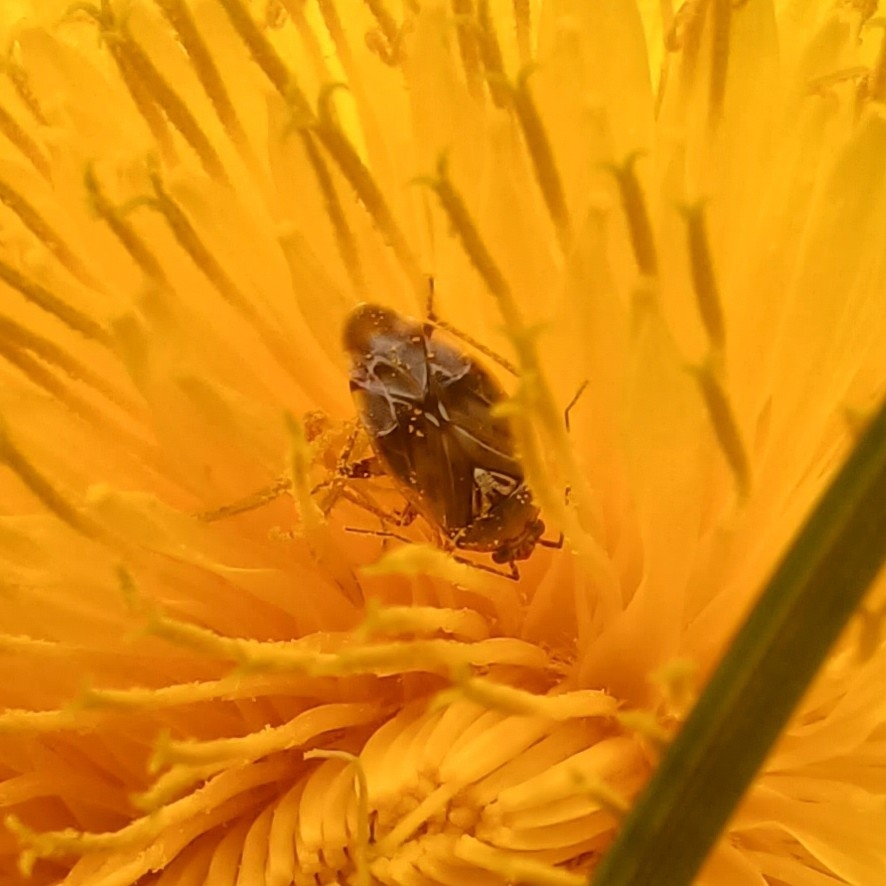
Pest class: lygus_bug